Bréguet 20 Leviathan

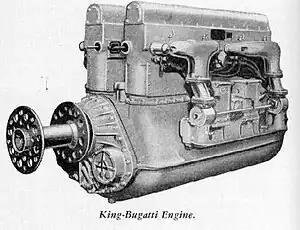
A King-Bugatti, almost identical to the Bréguet-Bugatti U.16, clearly showing the individual 8-cylinder banks

Unlike the very successful Bréguet 19, the Bréguet 20 and 21 proved unsatisfactory and were developed into the otherwise very similar Bréguet 22, which had a pair of Breguet-Bugatti U.16s mounted between the wings on either side. Since the double engines could continue to run with one half shut down; the Bréguet XX and XXI and XXII were sometimes referred to as four-engined aircraft (e.g.L'Aerophile). Moving the engines from the fuselage to the wings freed the fuselage for a passenger cabin which could hold 22, a large number in those days. The Type XX, Type XXI and Type XXII were all referred to as Bréguet Leviathan by contemporaries.